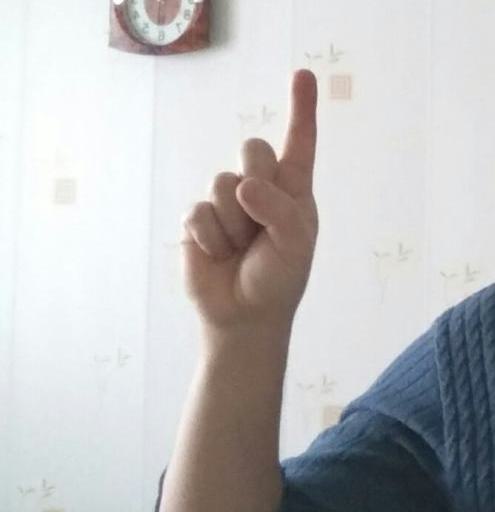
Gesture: one